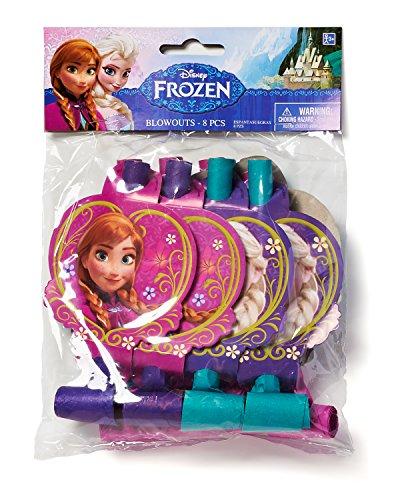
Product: American Greetings Frozen Party Blowers, 8-Count
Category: Toys & Games | Party Supplies
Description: Package of 8 paper and cardstock blow outs.
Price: $5.39
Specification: ProductDimensions:1.5x6x9inches|ItemWeight:1.6ounces|ShippingWeight:1.6ounces(Viewshippingratesandpolicies)|DomesticShipping:ItemcanbeshippedwithinU.S.|InternationalShipping:ThisitemcanbeshippedtoselectcountriesoutsideoftheU.S.LearnMore|ASIN:B00KO3IONI|Itemmodelnumber:AM-331416|Manufacturerrecommendedage:36months-15years